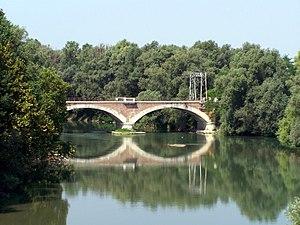
L'Oglio est une rivière italienne de 280 km de long, affluent de rive gauche du Pô, qui coule dans la région de Lombardie.